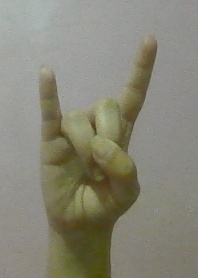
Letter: la